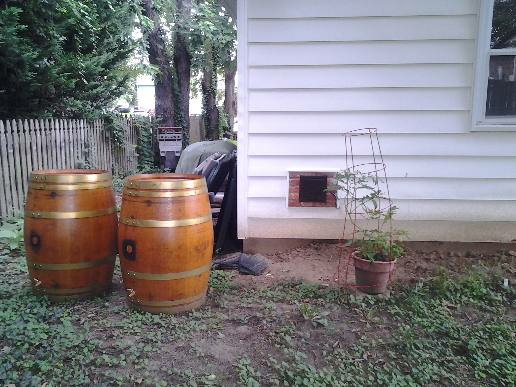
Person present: No